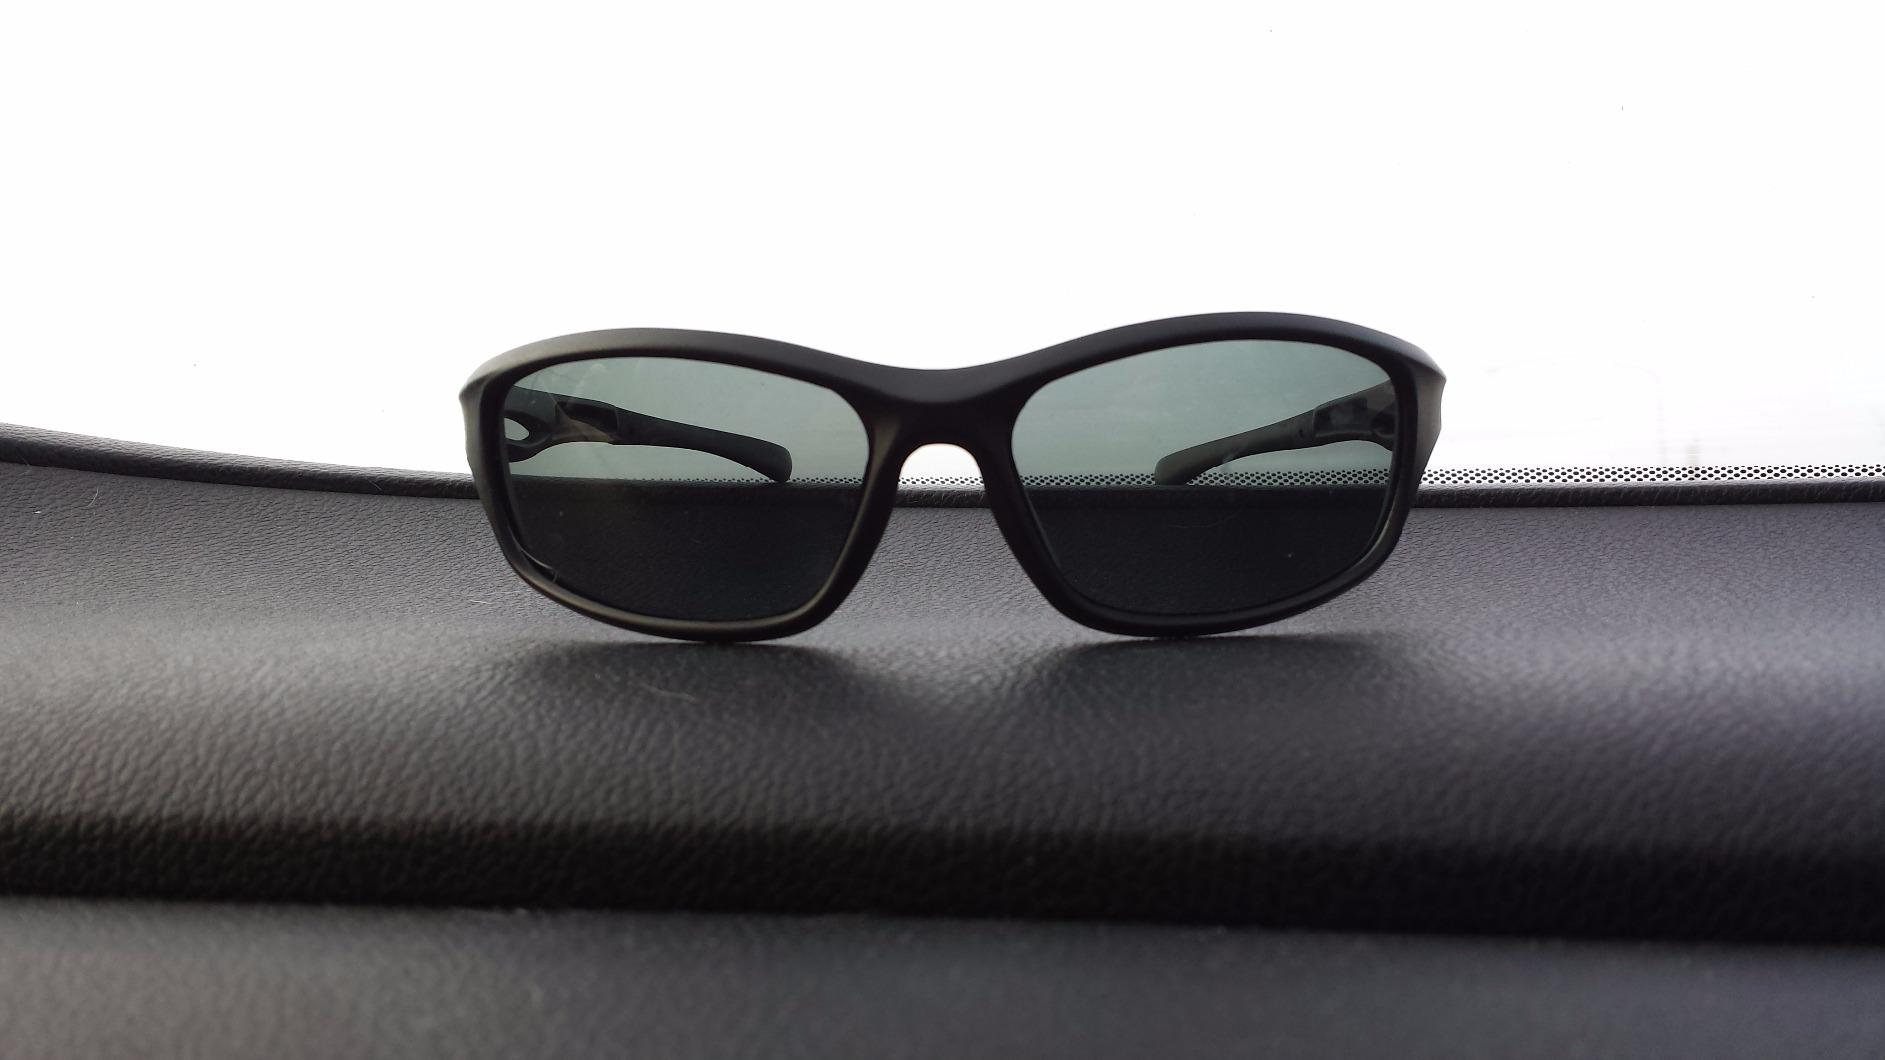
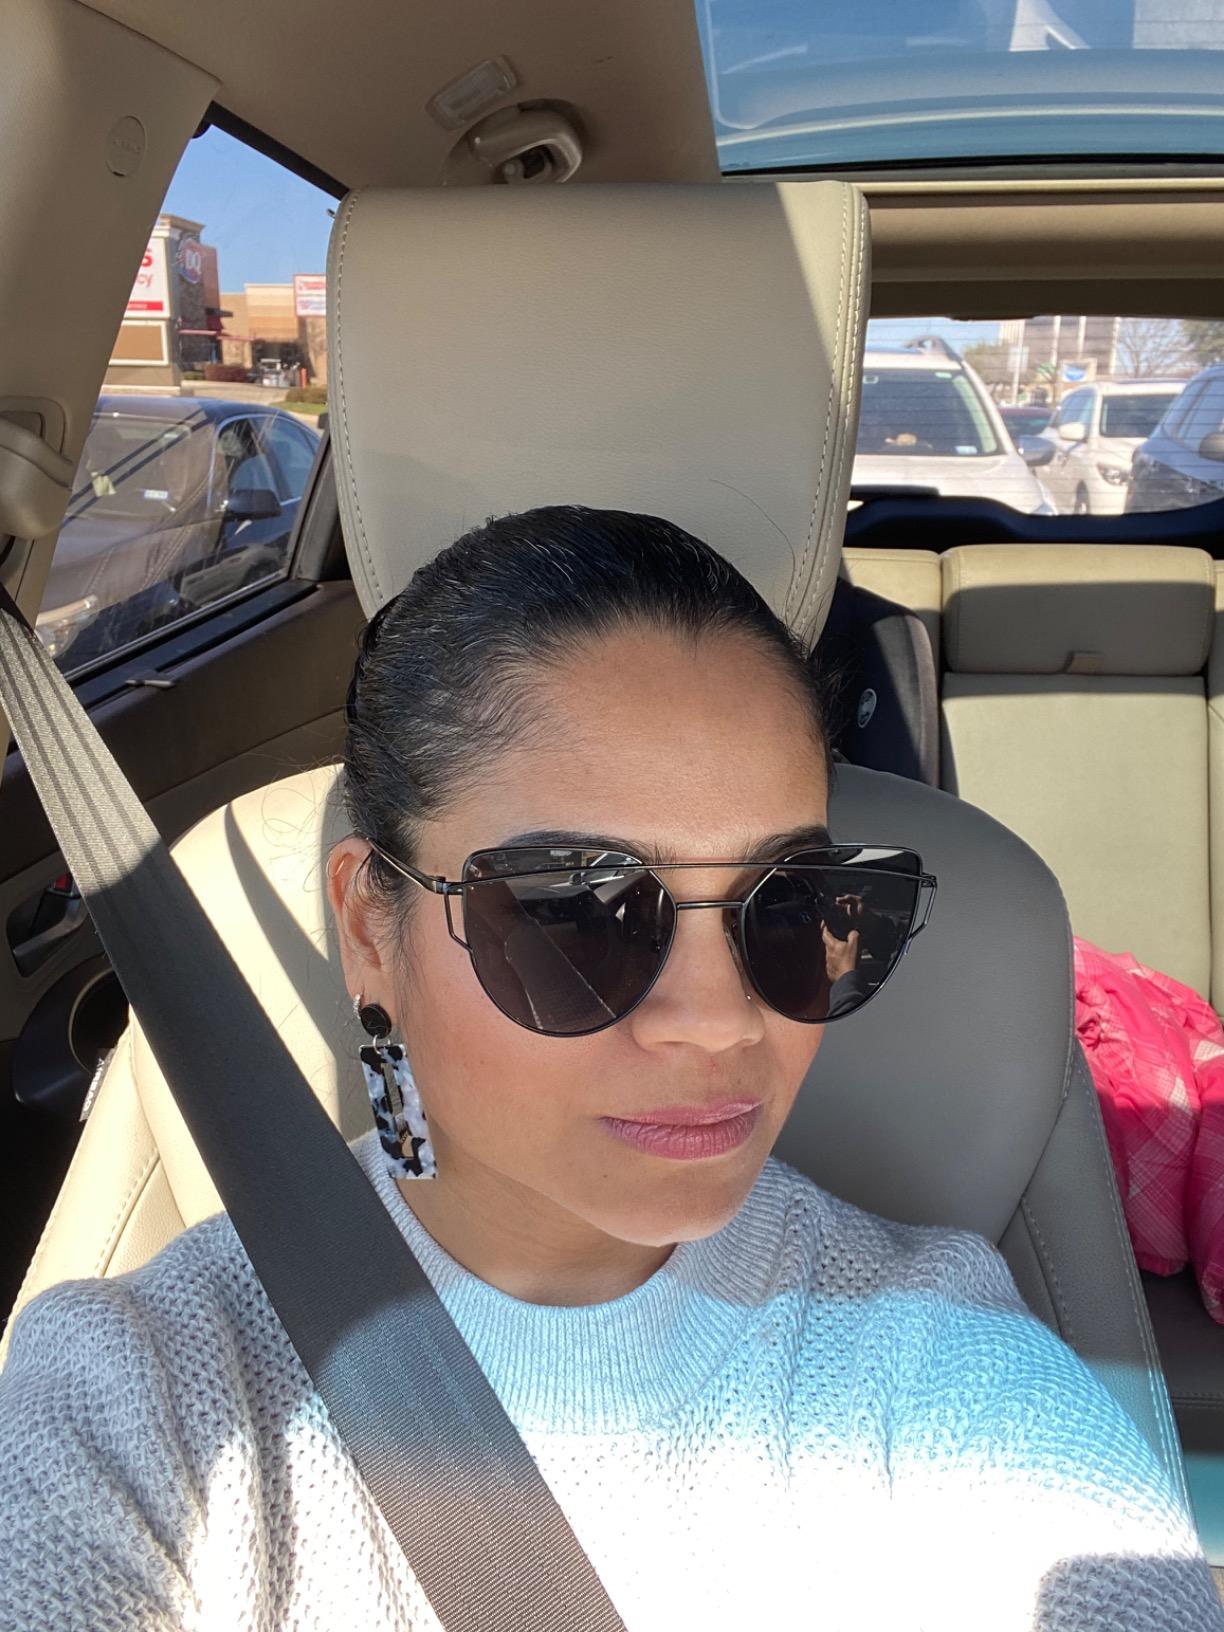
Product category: accessories_sunglasses
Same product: no